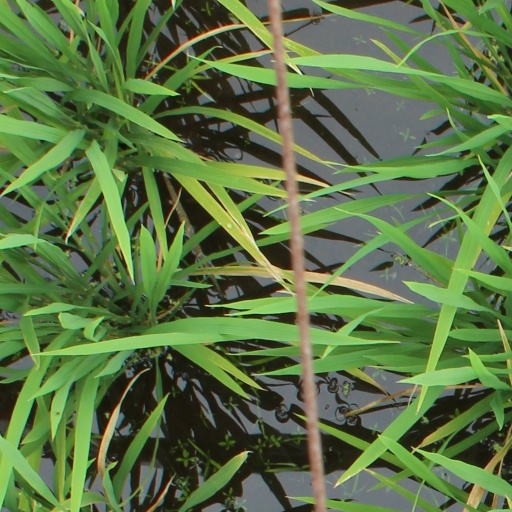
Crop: rice